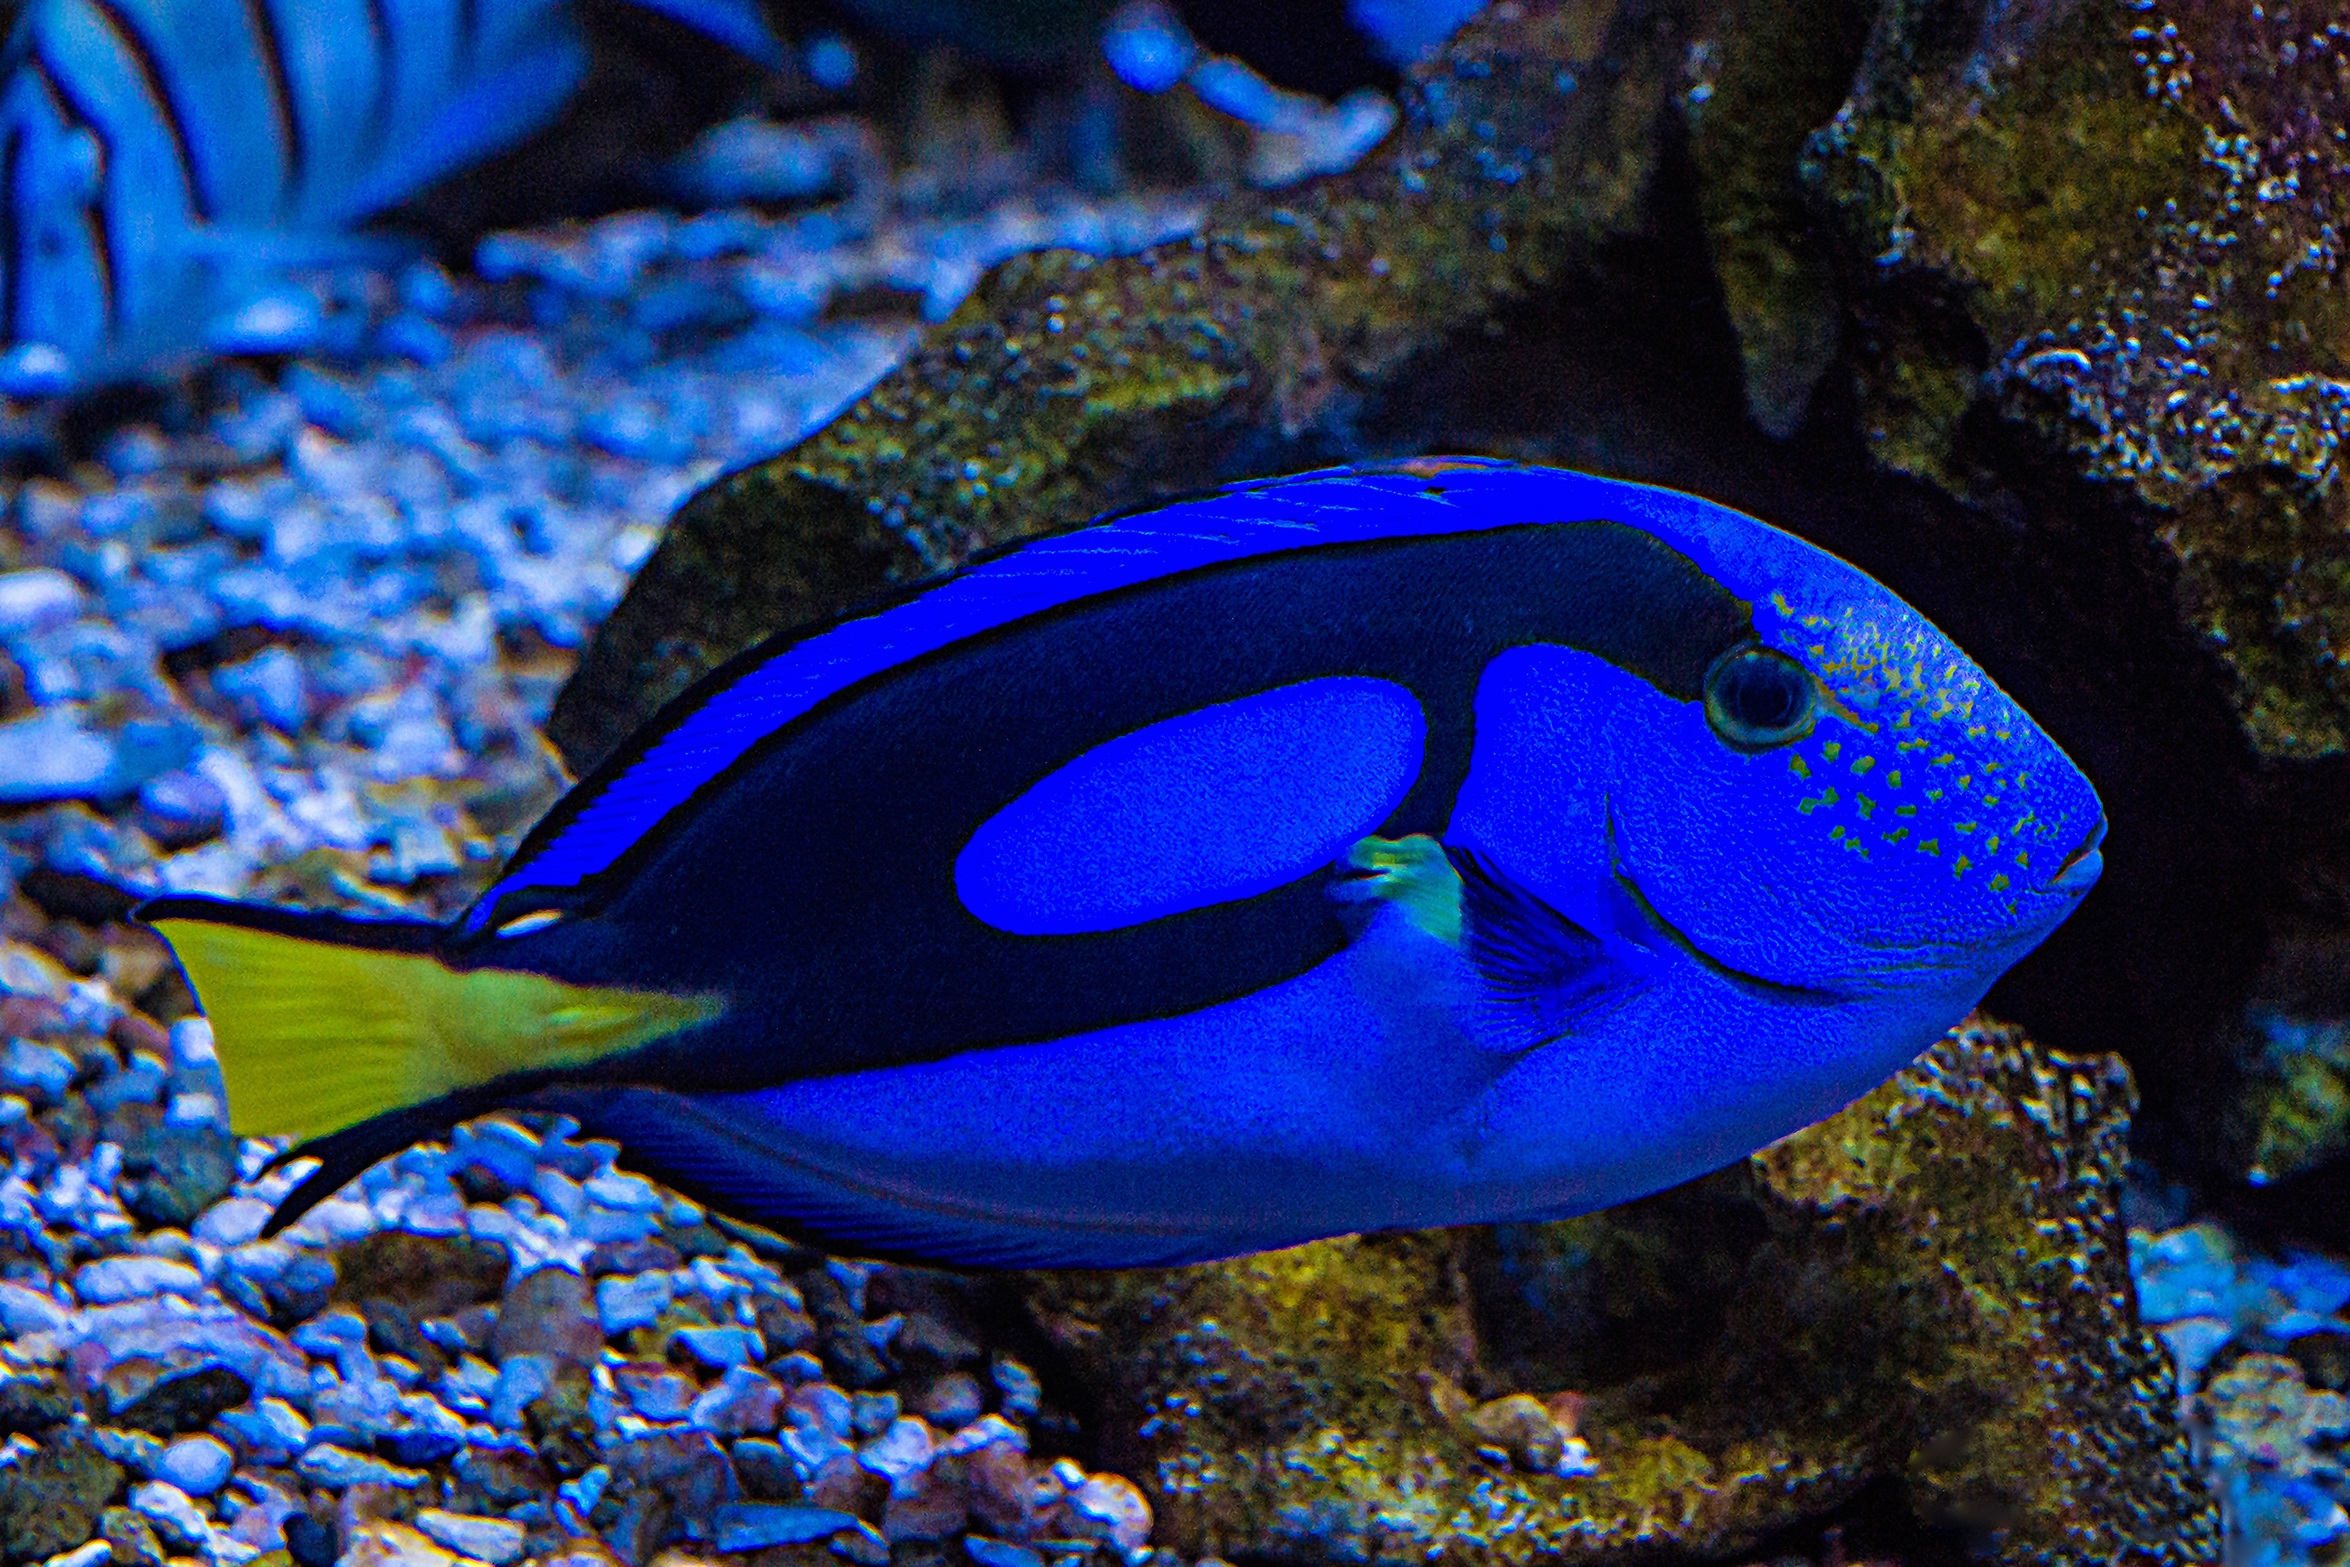
water, underwater, swim, biology, blue, colorful, fish, fauna, coral reef, reef, aquarium, aquatic plants, meeresbewohner, organism, sea aquarium, neon blue, marine biology, coral reef fish, deep sea fish, pomacentridae, freshwater aquarium, pomacanthidae, aquarium lighting